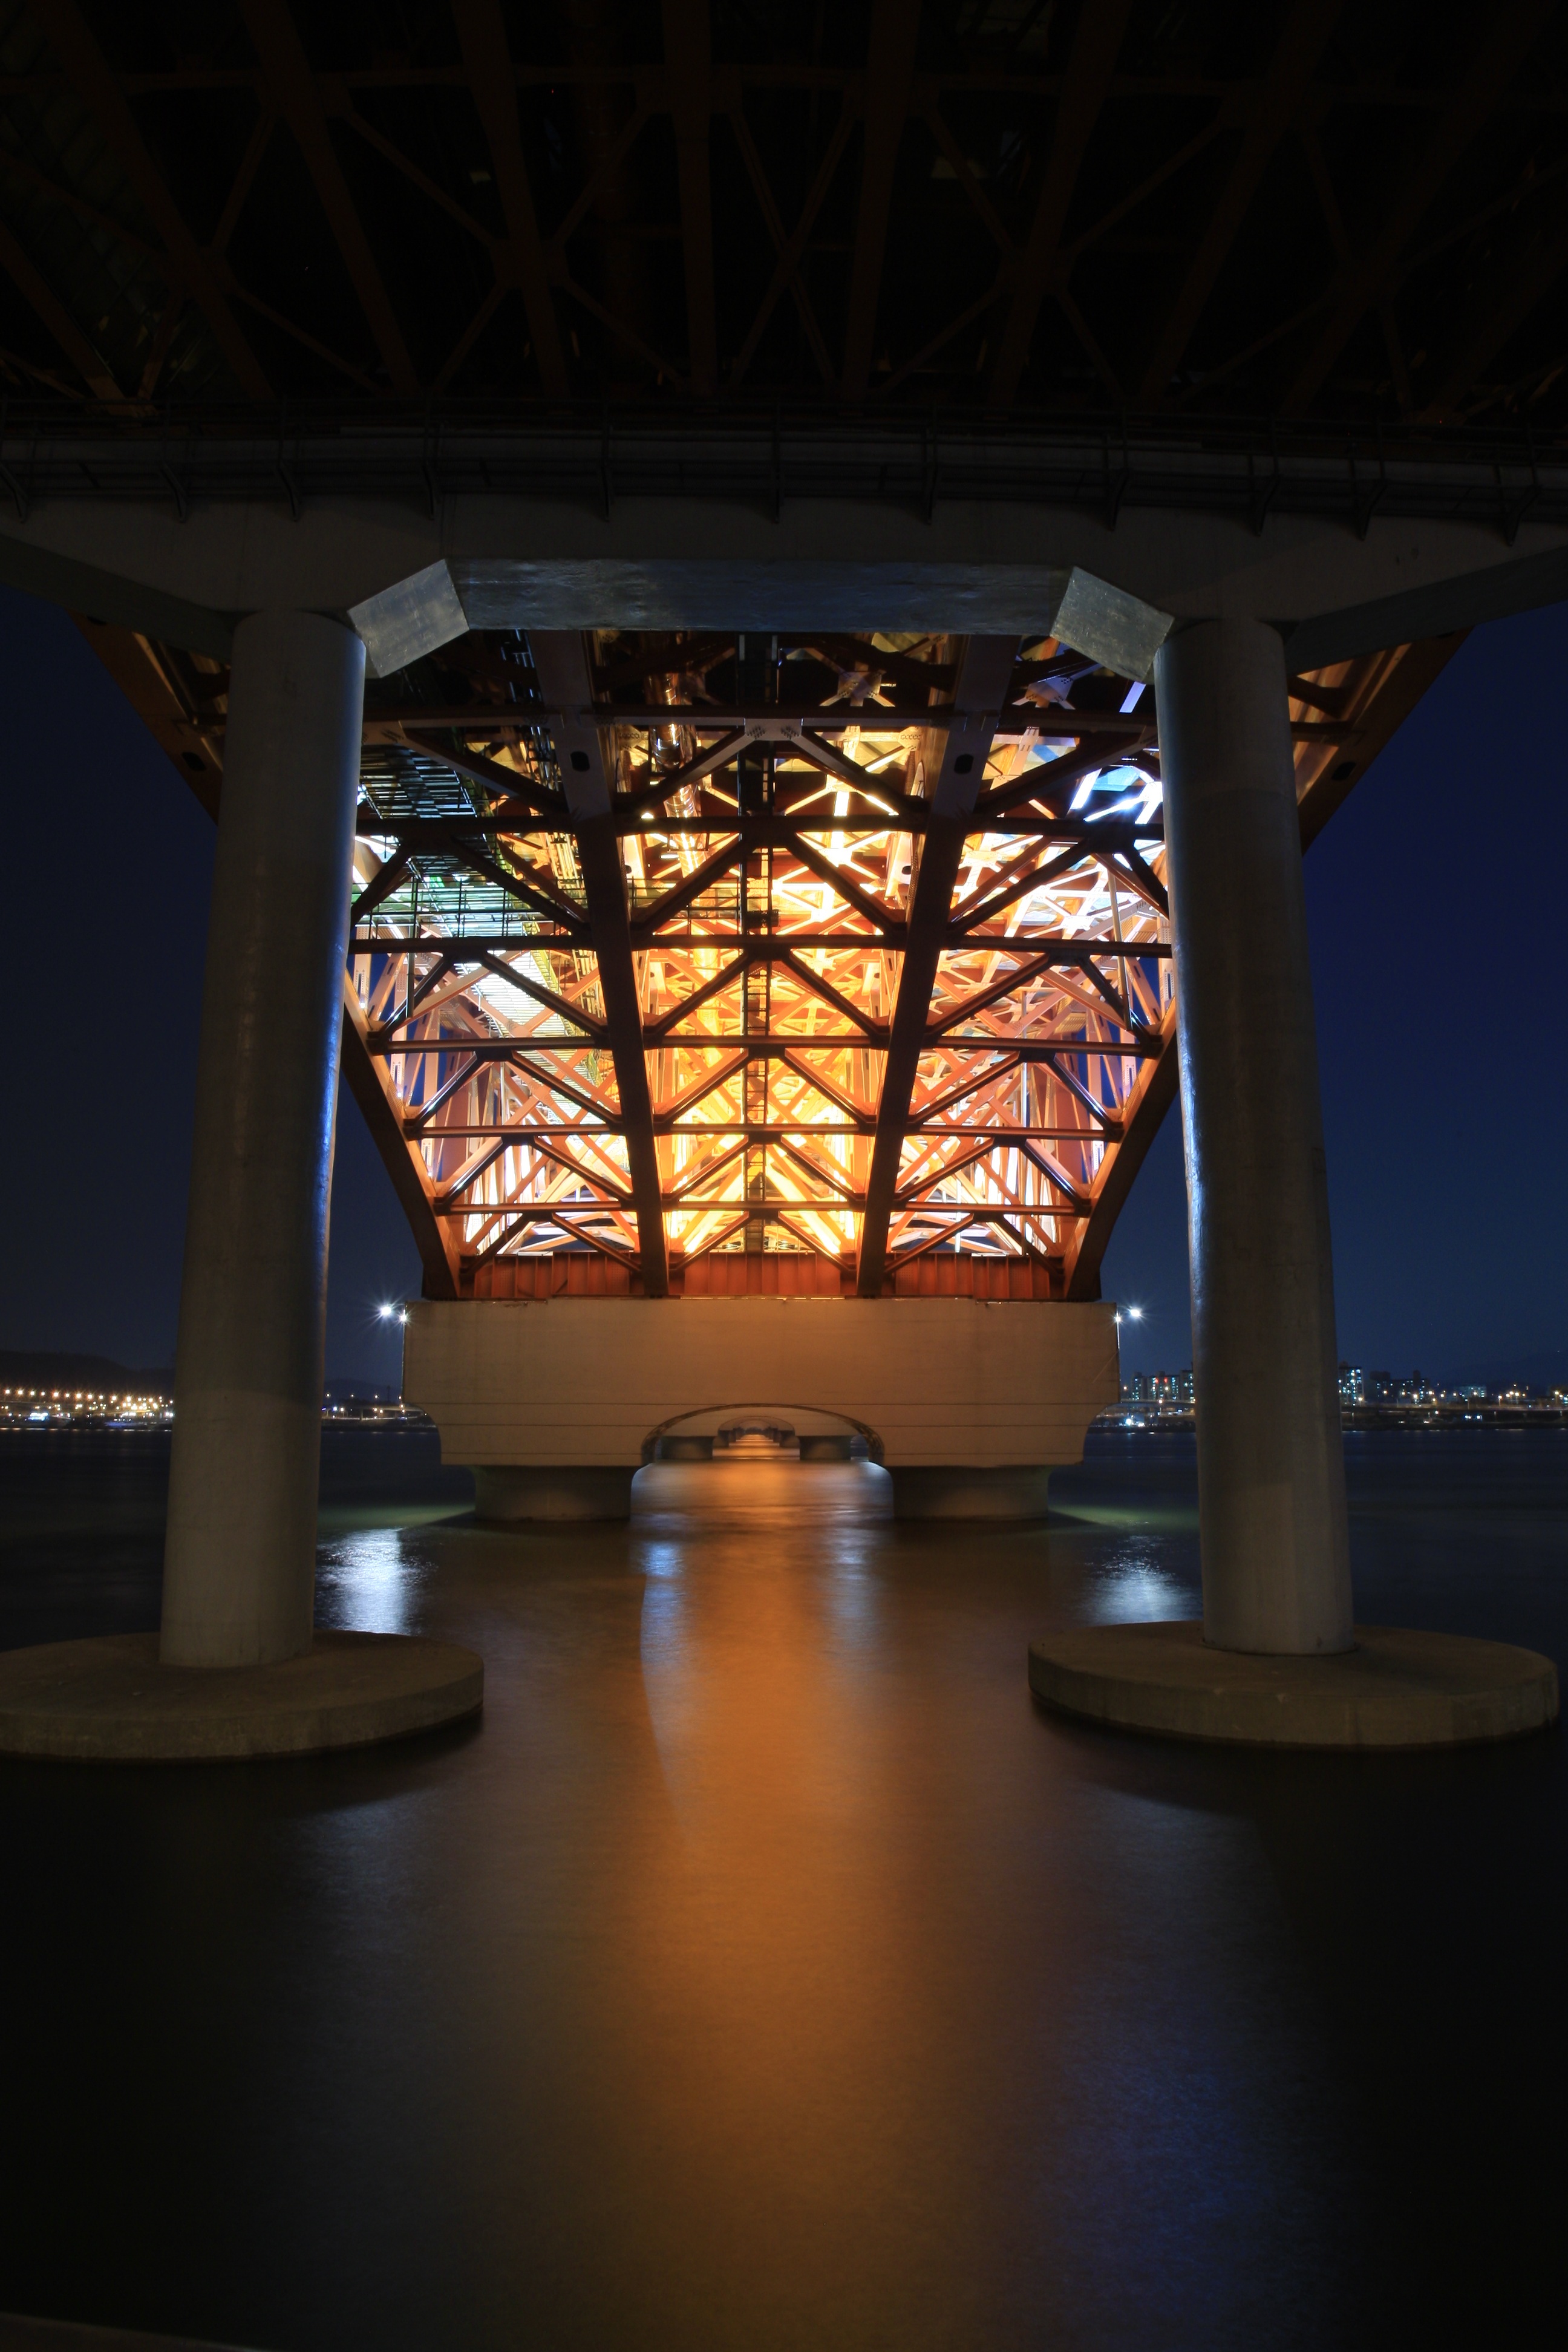
light, architecture, structure, night, glass, arch, evening, reflection, darkness, lighting, symmetry, seongsan bridge, night view, han river, seoul